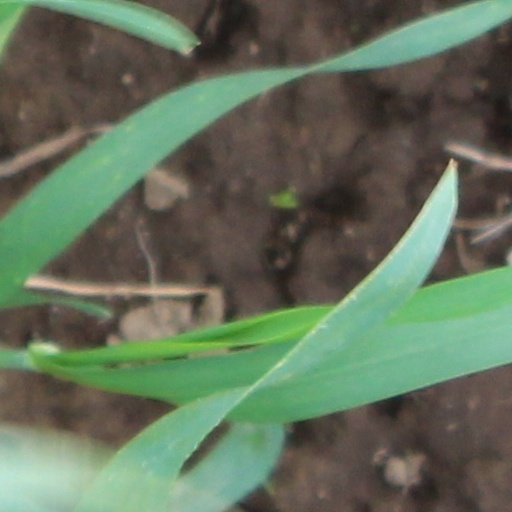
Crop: wheat